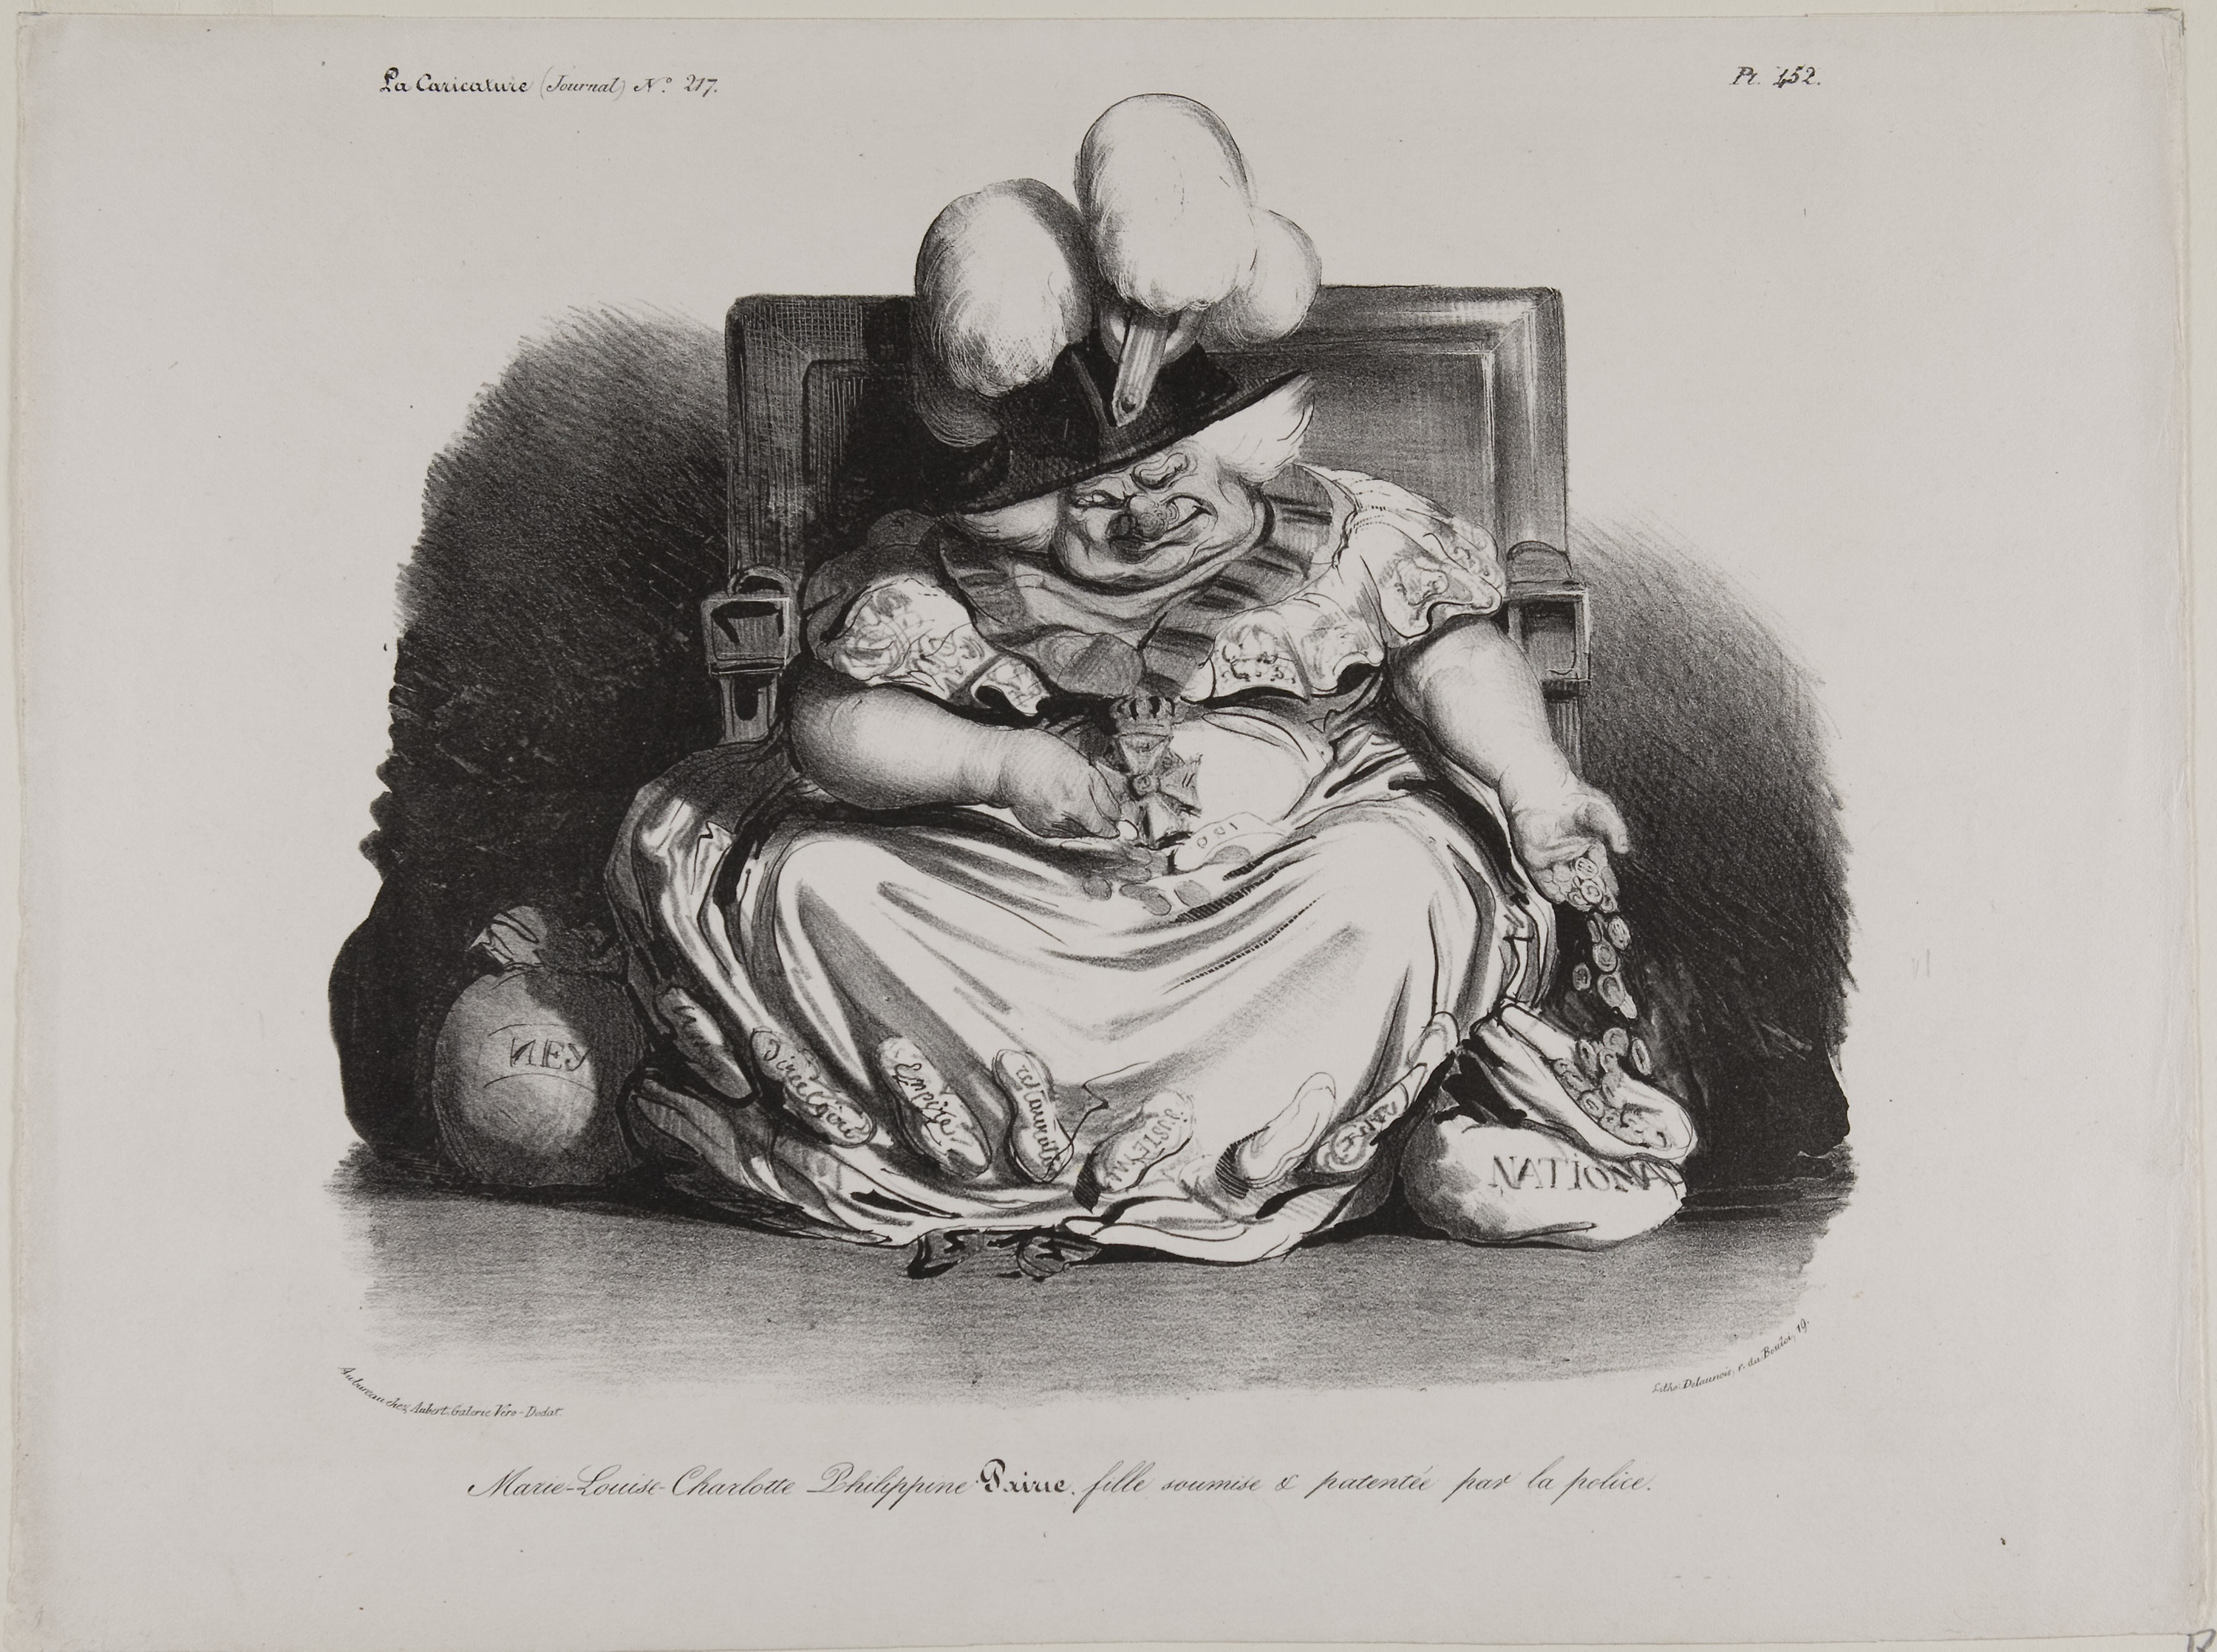
art, human behavior, black and white, illustration, drawing, artwork, visual arts, font